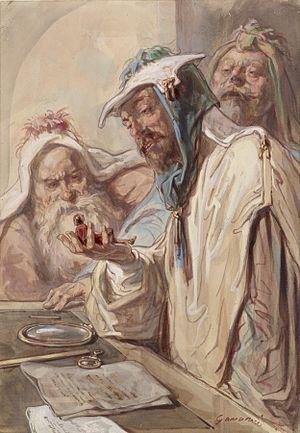
Gavarni, dit Paul Gavarni, pseudonyme de Sulpice-Guillaume Chevalier, né à Paris le 13 janvier 1804, et mort dans la même ville le 24 novembre 1866, est un dessinateur, aquarelliste et lithographe français.